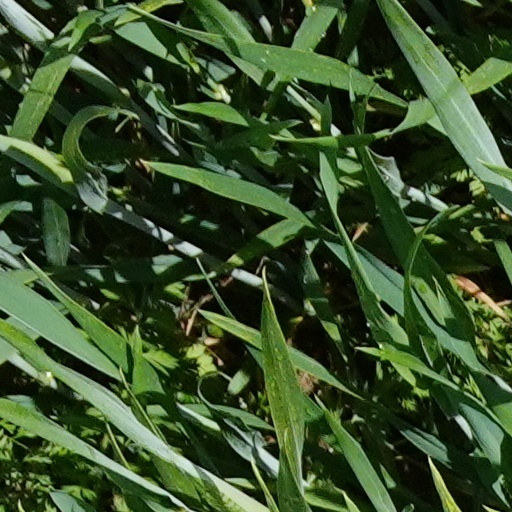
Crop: wheat